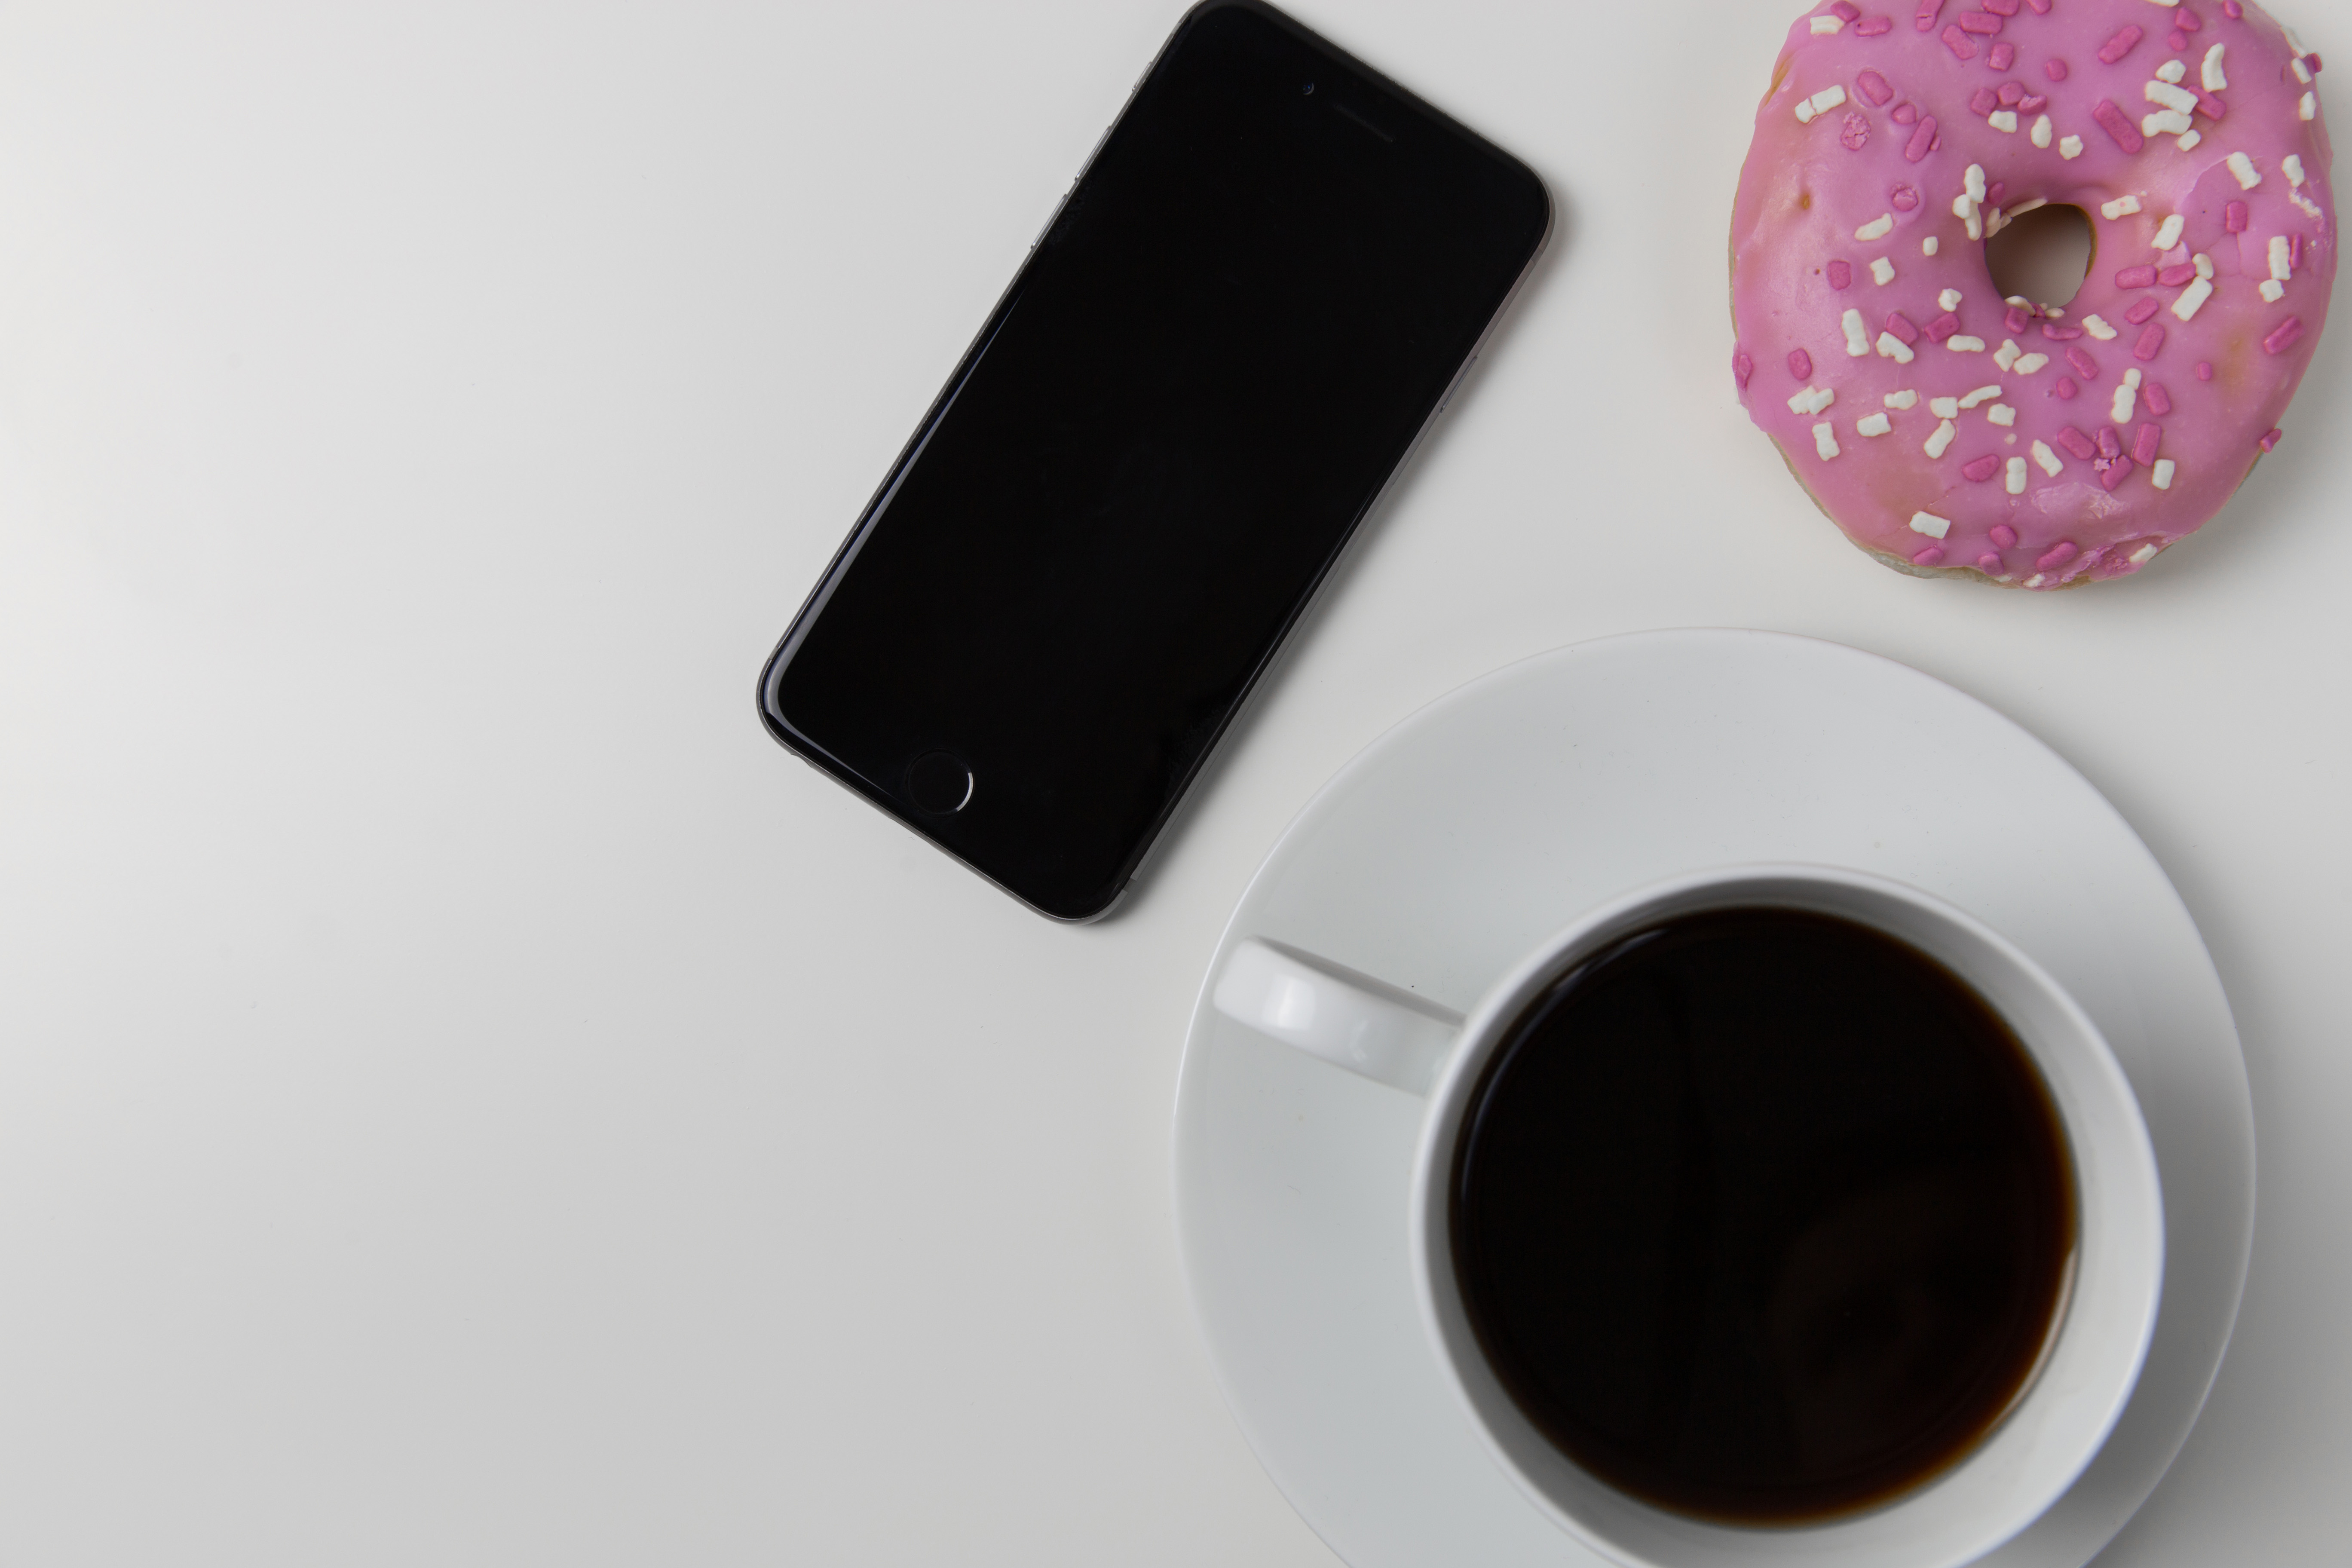
pink, cup, coffee cup, teacup, doughnut, technology, Material property, gadget, electronic device, drinkware, electronics, mobile phone, tableware